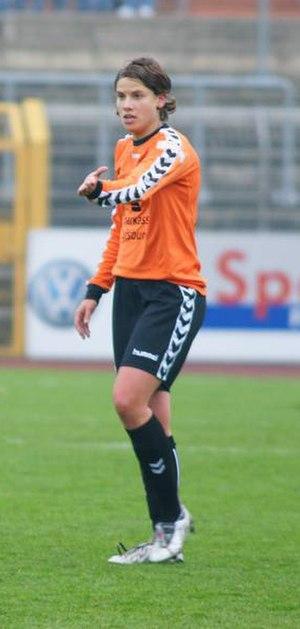
Annike Krahn, née le 1ᵉʳ juillet 1985 à Bochum, est une footballeuse allemande évoluant au poste de défenseuse. Internationale allemande depuis 2005, elle évoluait au Paris Saint-Germain jusqu'en mai 2015.